Exeter Theatre Royal fire

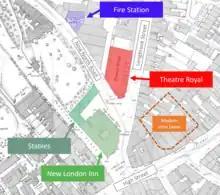
Area map of the Exeter Theatre Royal during the 1887 Fire, showing the theatre, the Inn and its stables, and the fire station. The approximate location of the modern John Lewis building is shown for reference.

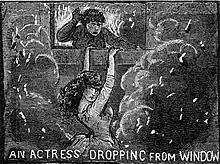
An illustration in Police Illustrated of the Exeter Theatre Royal fire, showing an actress dropping from a window

The fire brigade of the West of England Insurance Co was based only from the theatre, and Mr R Harry, who worked for the Exeter Tramway Company had left the New North Road depot near the fire station when he saw smoke issuing from the building, and ran back to the fire station to alert them. By chance, Mr Harry had also been the person to raise the alarm when the first Theatre Royal burnt down two years previously. This rapid alert meant that they responded about five minutes after the blaze started with their "Little West" fire engine.